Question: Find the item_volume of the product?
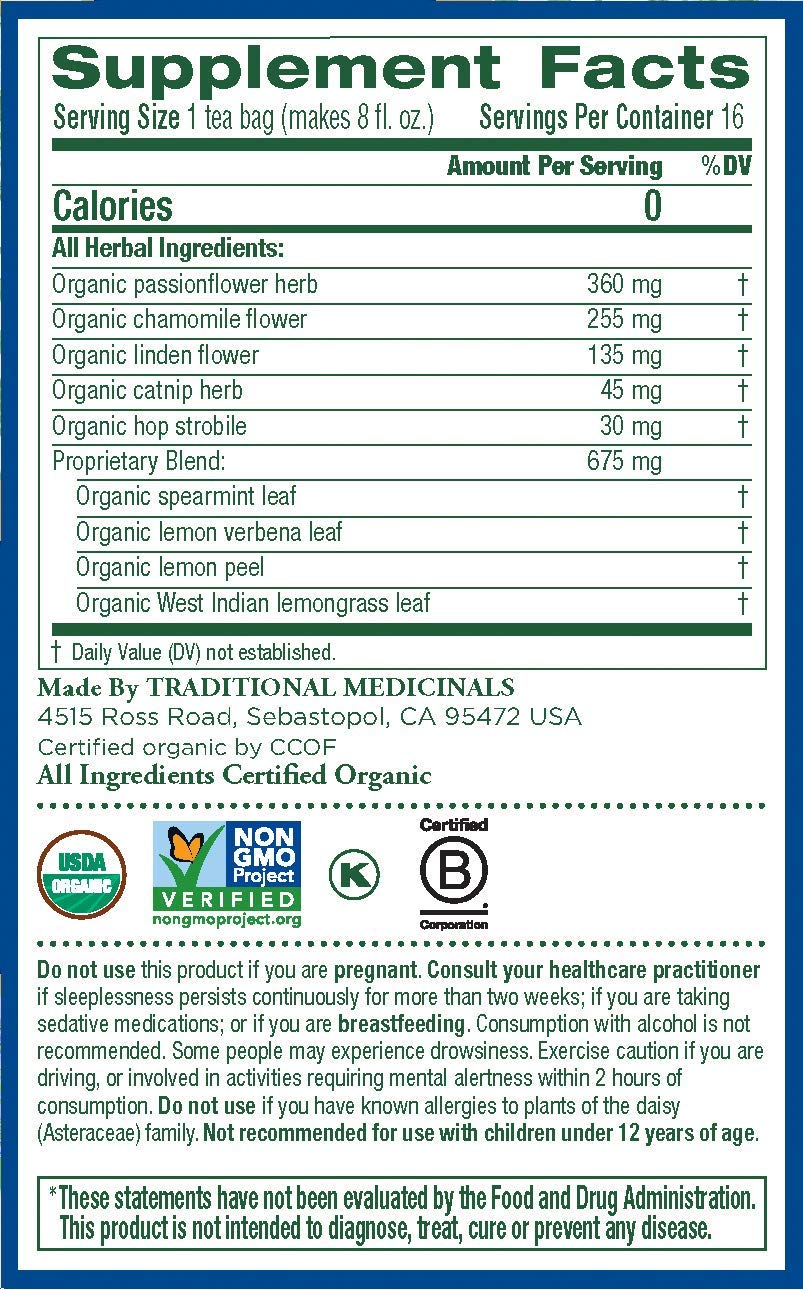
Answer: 8.0 fluid ounce